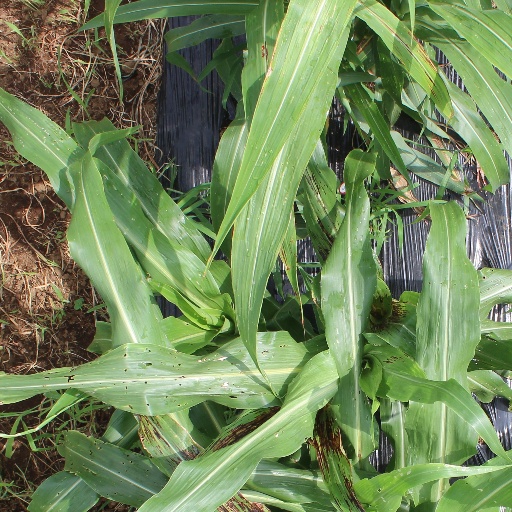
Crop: sorghum